Isis Holt

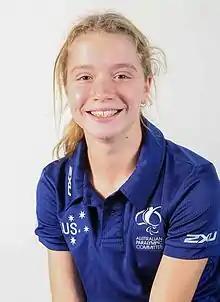
2016 Australian Paralympic team portrait

Isis Holt (born 3 July 2001) is an Australian Paralympic athlete competing in T35 sprint events. She is affected by the condition cerebral palsy. Holt won gold medals in the 100 m and 200 m at the 2015 and 2017 World Para Athletics Championships. At the 2016 Rio Paralympics, she won two silver medals and a bronze medal and 2020 Tokyo Paralympics, two silver medals.